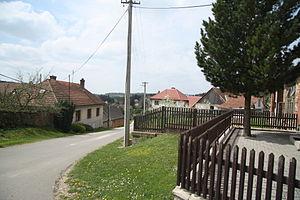
Lesní Jakubov est une commune du district de Třebíč, dans la région de Vysočina, en République tchèque. Sa population s'élevait à 98 habitants en 2019.